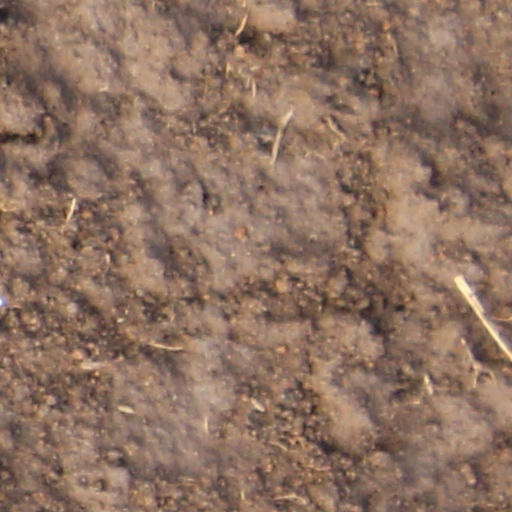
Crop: wheat